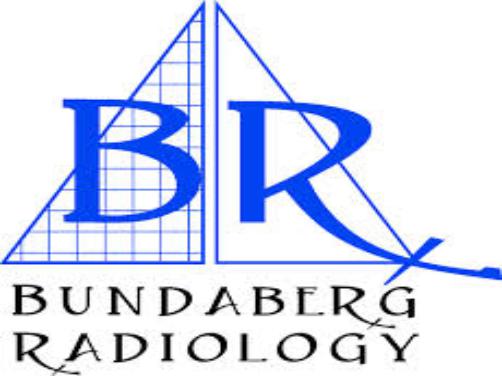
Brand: Bundaberg
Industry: Food